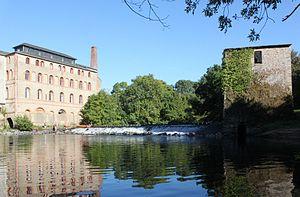
L'ancienne filature, le moulin et la chaussée, Angreviers, Fr-44-Gorges.
Gorges est une commune de l'Ouest de la France, située dans le département de la Loire-Atlantique, en région Pays de la Loire. Gorges fait partie du pays nantais et de la Bretagne historique. Elle forme avec trois communes contiguës l'unité urbaine de Clisson.